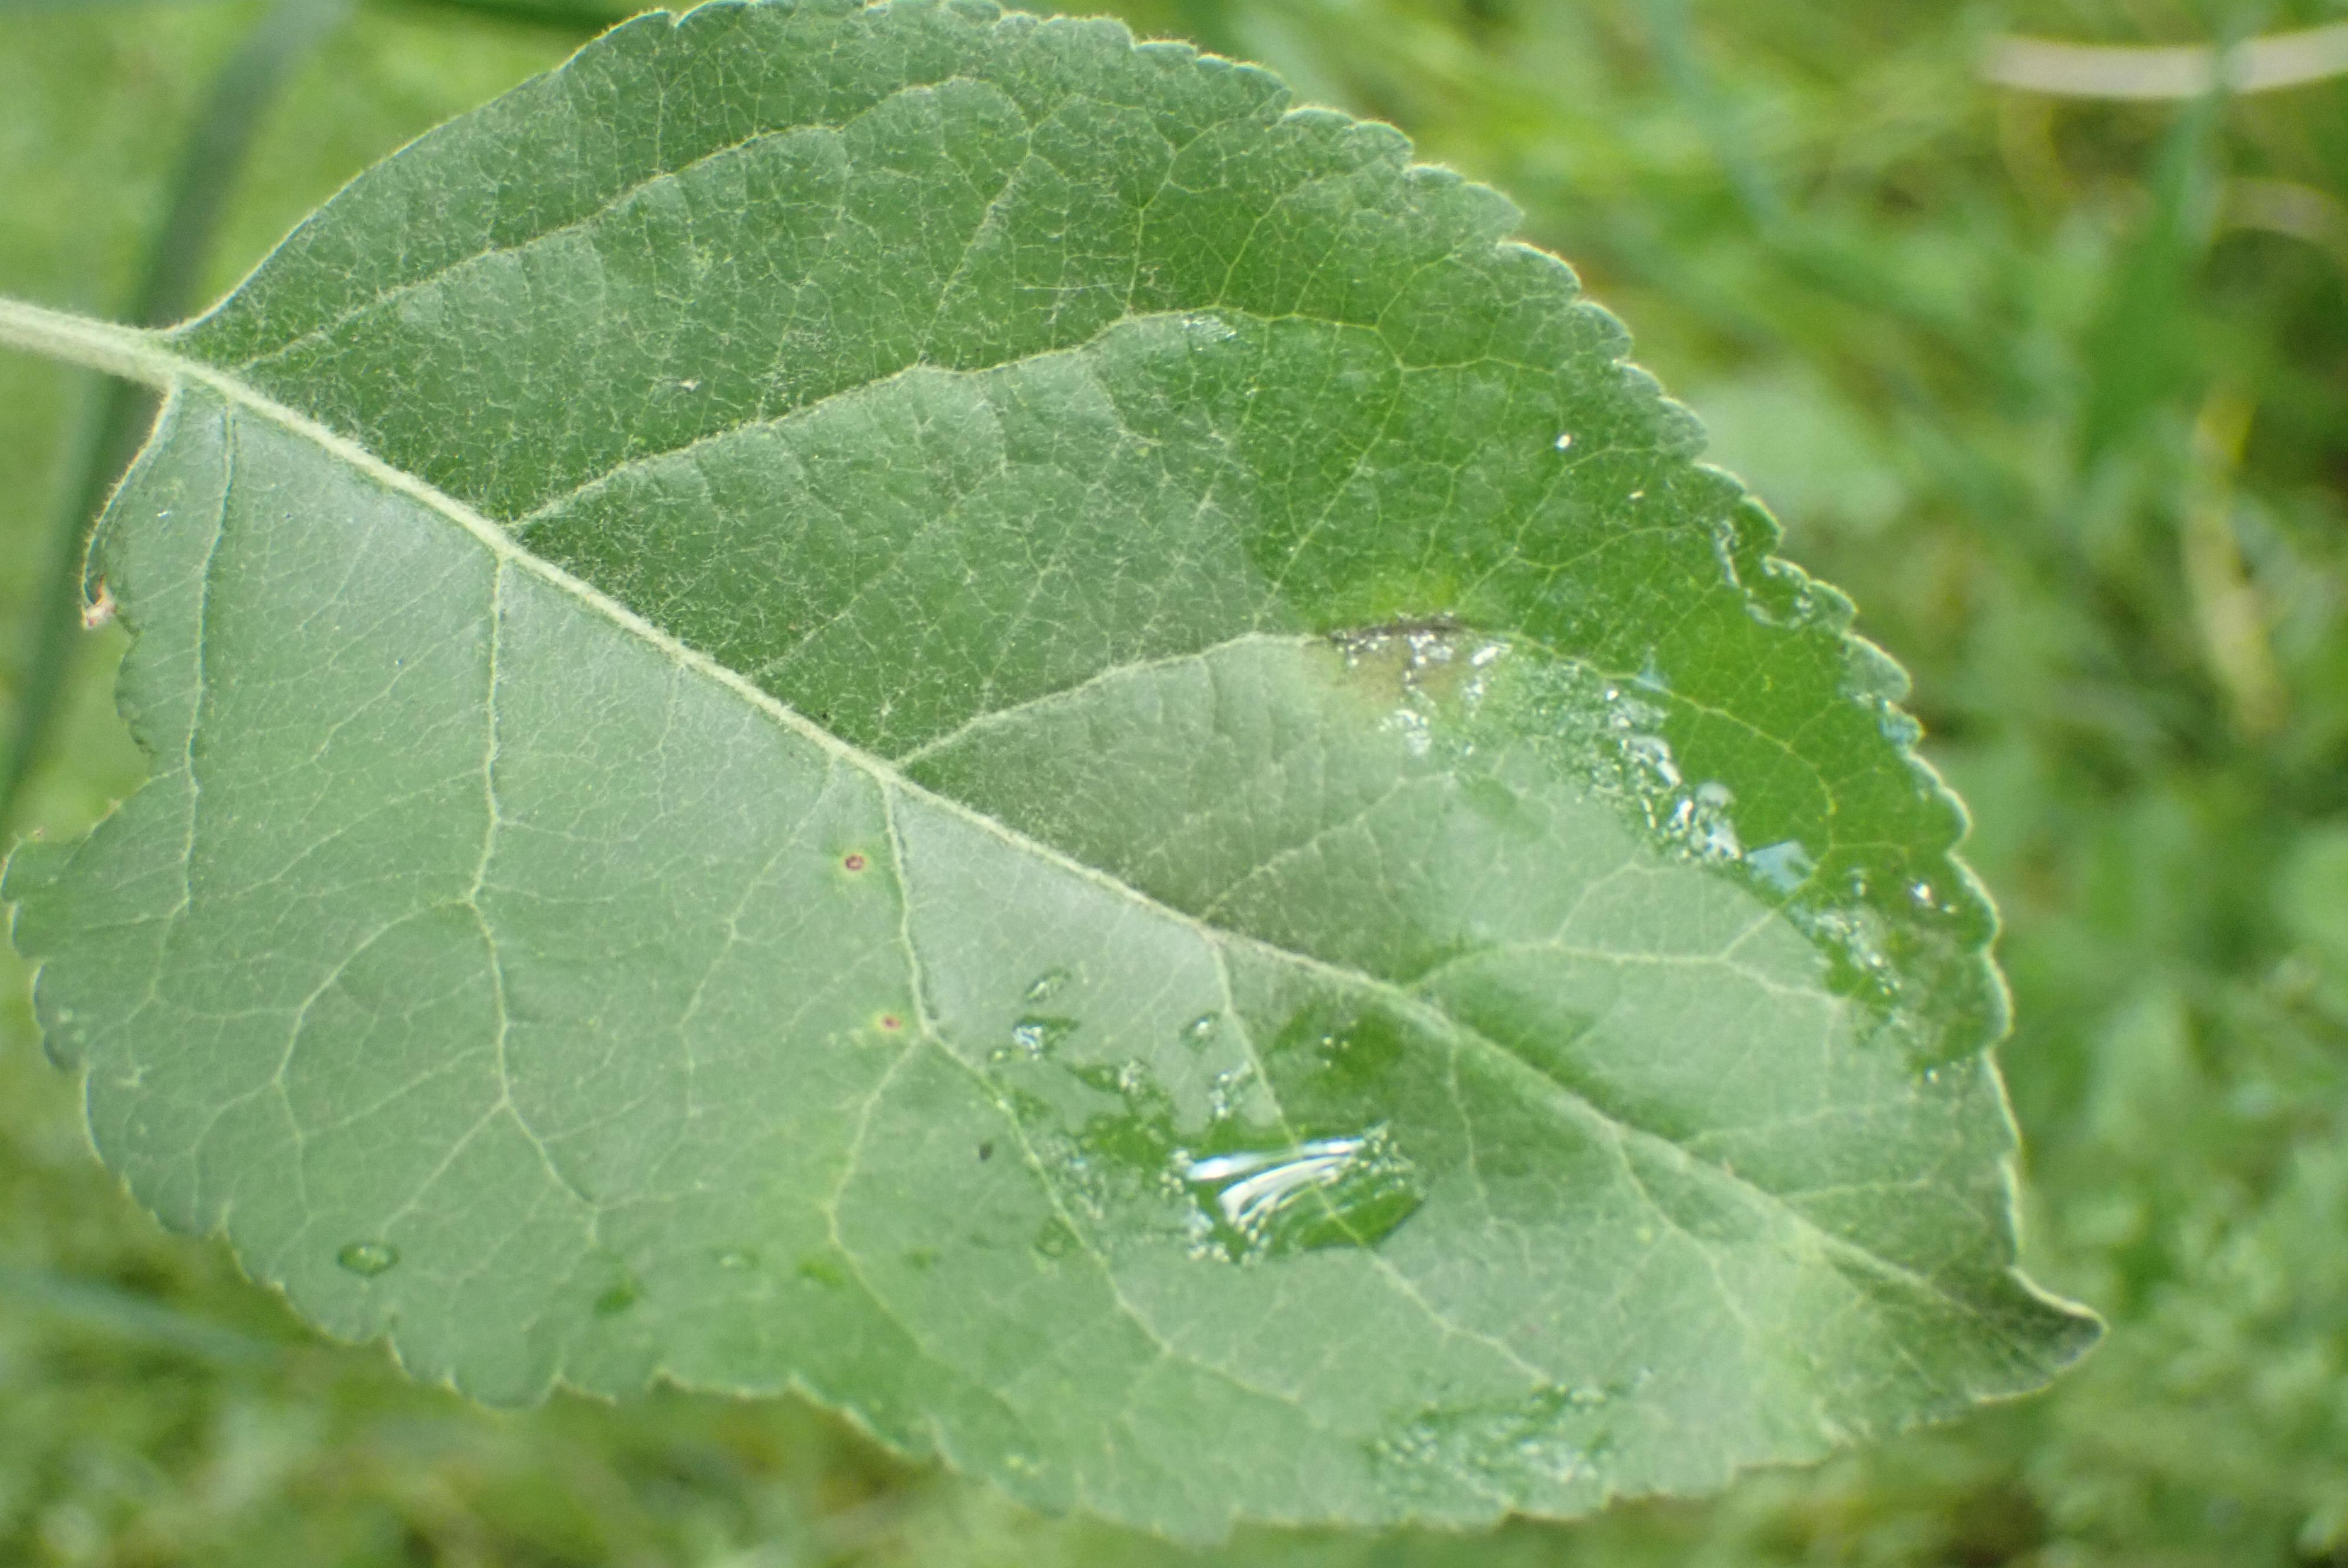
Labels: scab